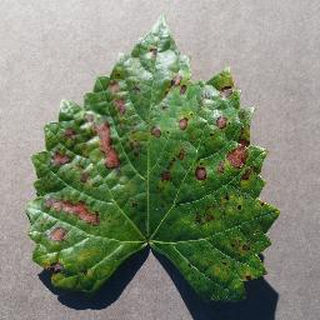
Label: grape_esca_black_measles